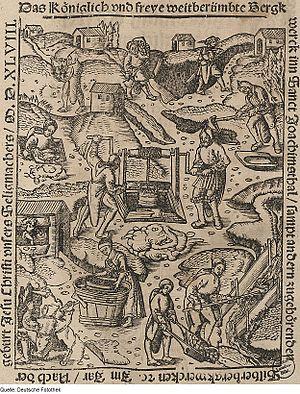
Jáchymov, aussi Saint-Joachimsthal en français, en allemand : Sankt-Joachimsthal est une ville et une station thermale du district et de la région de Karlovy Vary, en Tchéquie. Sa population s'élevait à 2 549 habitants en 2018.